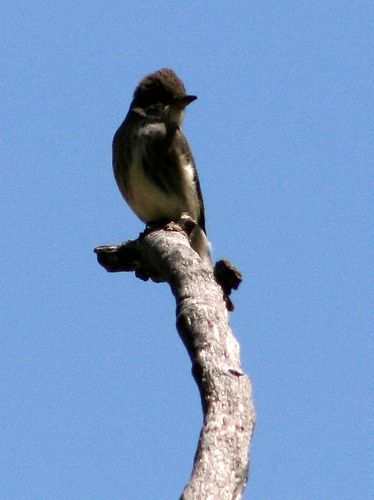
this black and white bird has a triangular bill and a round head.
a small black bird with a white belly.
this bird has a big grey head with a white belly.
the bird has a white belly and is black all over, it has a small pointy bill.
this bird has a brown crown, a light brown belly, and a short bill
this bird is black with white and has a long, pointy beak.
this bird has grey belly and vent and black feathers covering the rest of its body.
a medium sized brown bird, with a white abdomen, and a short bill.
this bird has wings that are black and has a white belly
this bird is black with white all over the breast and belly, with a straight black beak on its somewhat large head.
Species: Olive Sided Flycatcher